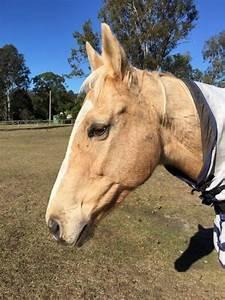
horse